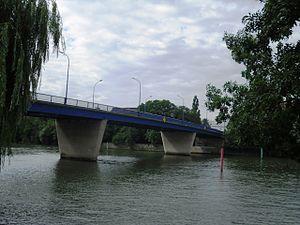
Le pont de Champrosay sur la Seine à Draveil (91)
Cette liste contient les ponts présents sur la Seine et ses bras. Elle est donnée par département de l'aval du fleuve vers son amont et précise, après chaque pont, le nom des communes qu'elle relie, en commençant par celle située sur la rive gauche du fleuve.
Draveil est une commune française située à vingt kilomètres au sud-est de Paris dans le département de l’Essonne en région Île-de-France. Elle est le chef-lieu du canton de Draveil et du doyenné de Sénart-Draveil.